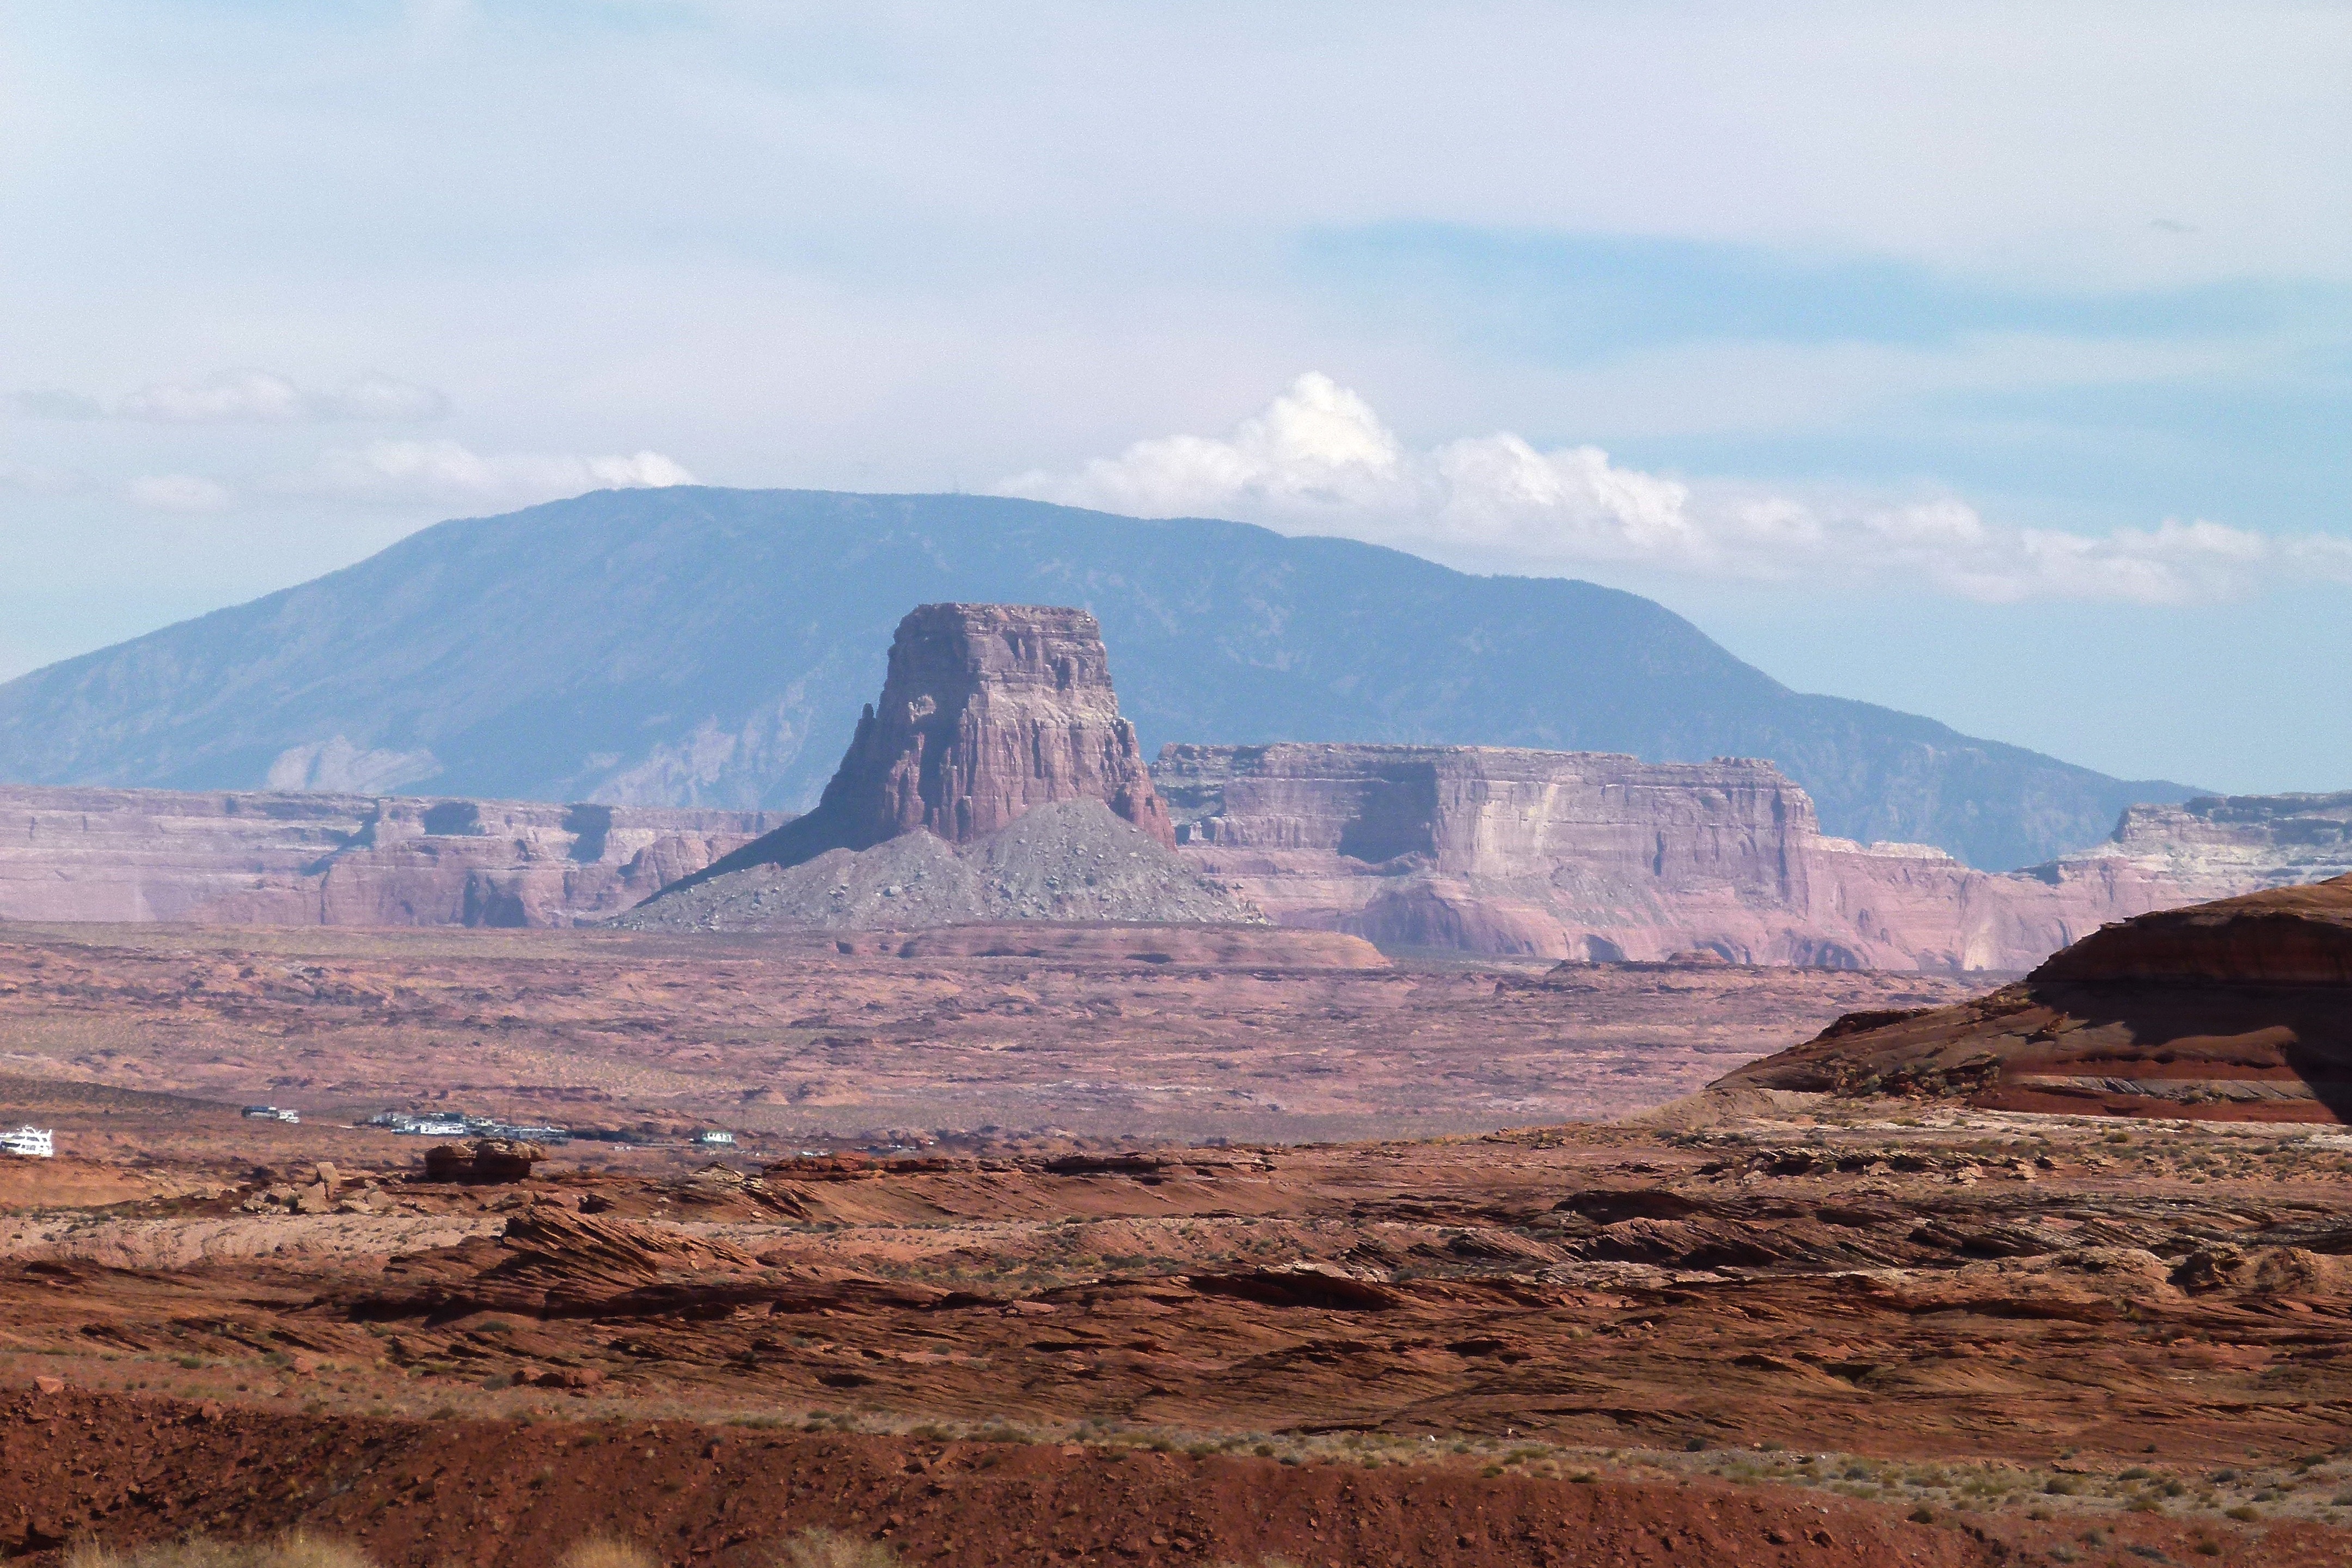
landscape, nature, rock, wilderness, mountain, desert, sandstone, valley, summer, travel, formation, wild, red, scenic, usa, landmark, national park, plain, erosion, arizona, rocks, geology, mountains, badlands, plateau, western, tourist attraction, fell, southwest, wadi, butte, landform, natural environment, geographical feature